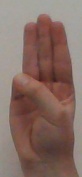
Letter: thaa